Invention of radio

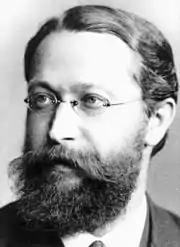
Ferdinand Braun

In 1904, Marconi inaugurated an ocean daily newspaper, the "Cunard Daily Bulletin", on the . At the start, passing events were printed in a little pamphlet of four pages called the "Cunard Bulletin". The title would read Cunard Daily Bulletin, with subheads for ""Marconigrams Direct to the Ship"." All the passenger ships of the Cunard Company were fitted with Marconi's system of wireless telegraphy, by means of which constant communication was kept up, either with other ships or with land stations on the eastern or western hemisphere. The , in October 1903, with Marconi on board, was the first vessel to hold communications with both sides of the Atlantic. The "Cunard Daily Bulletin", a 32-page illustrated paper published on board these ships, recorded news received by wireless telegraphy, and was the first ocean newspaper. In August 1903, an agreement was made with the British Government by which the Cunard Co. were to build two steamers, to be, with all other Cunard ships, at the disposal of the British Admiralty for hire or purchase whenever they might be required, the Government lending the company £2,600,000 to build the ships and granting them a subsidy of £150,000 a year. One was the and another was the .